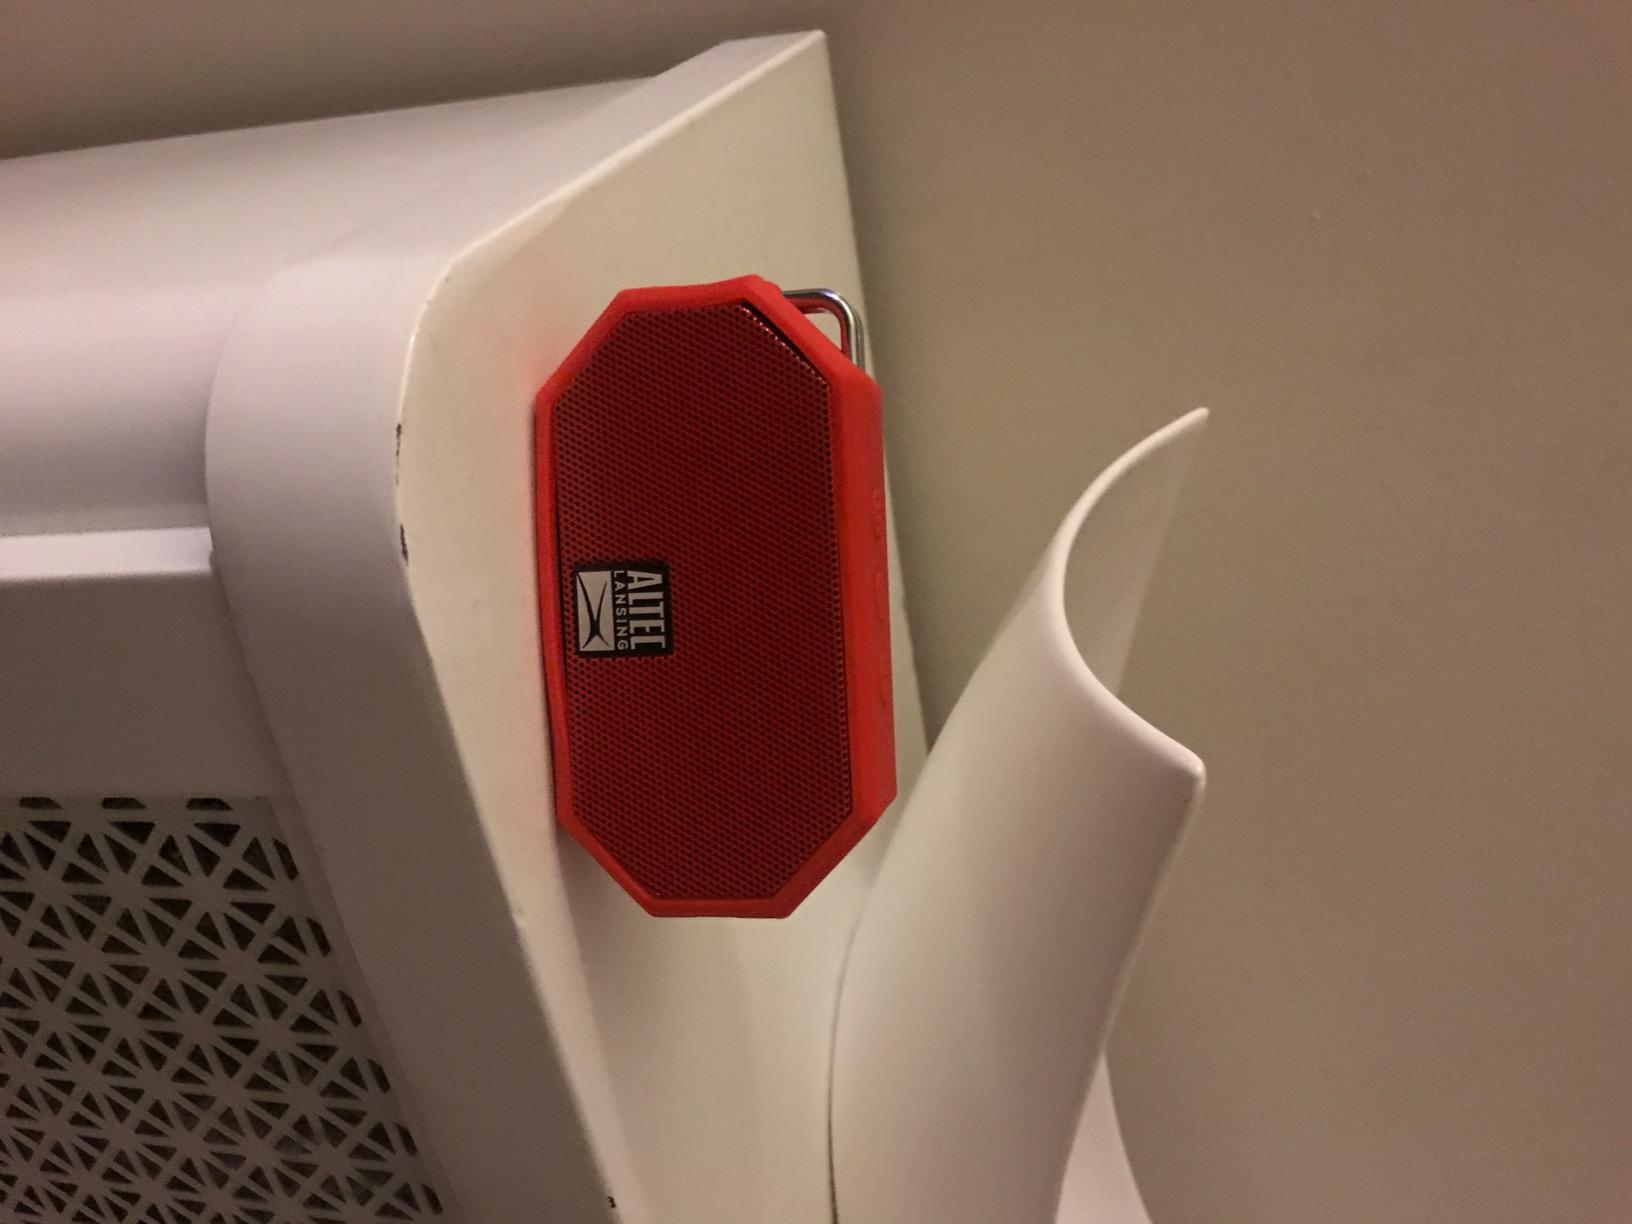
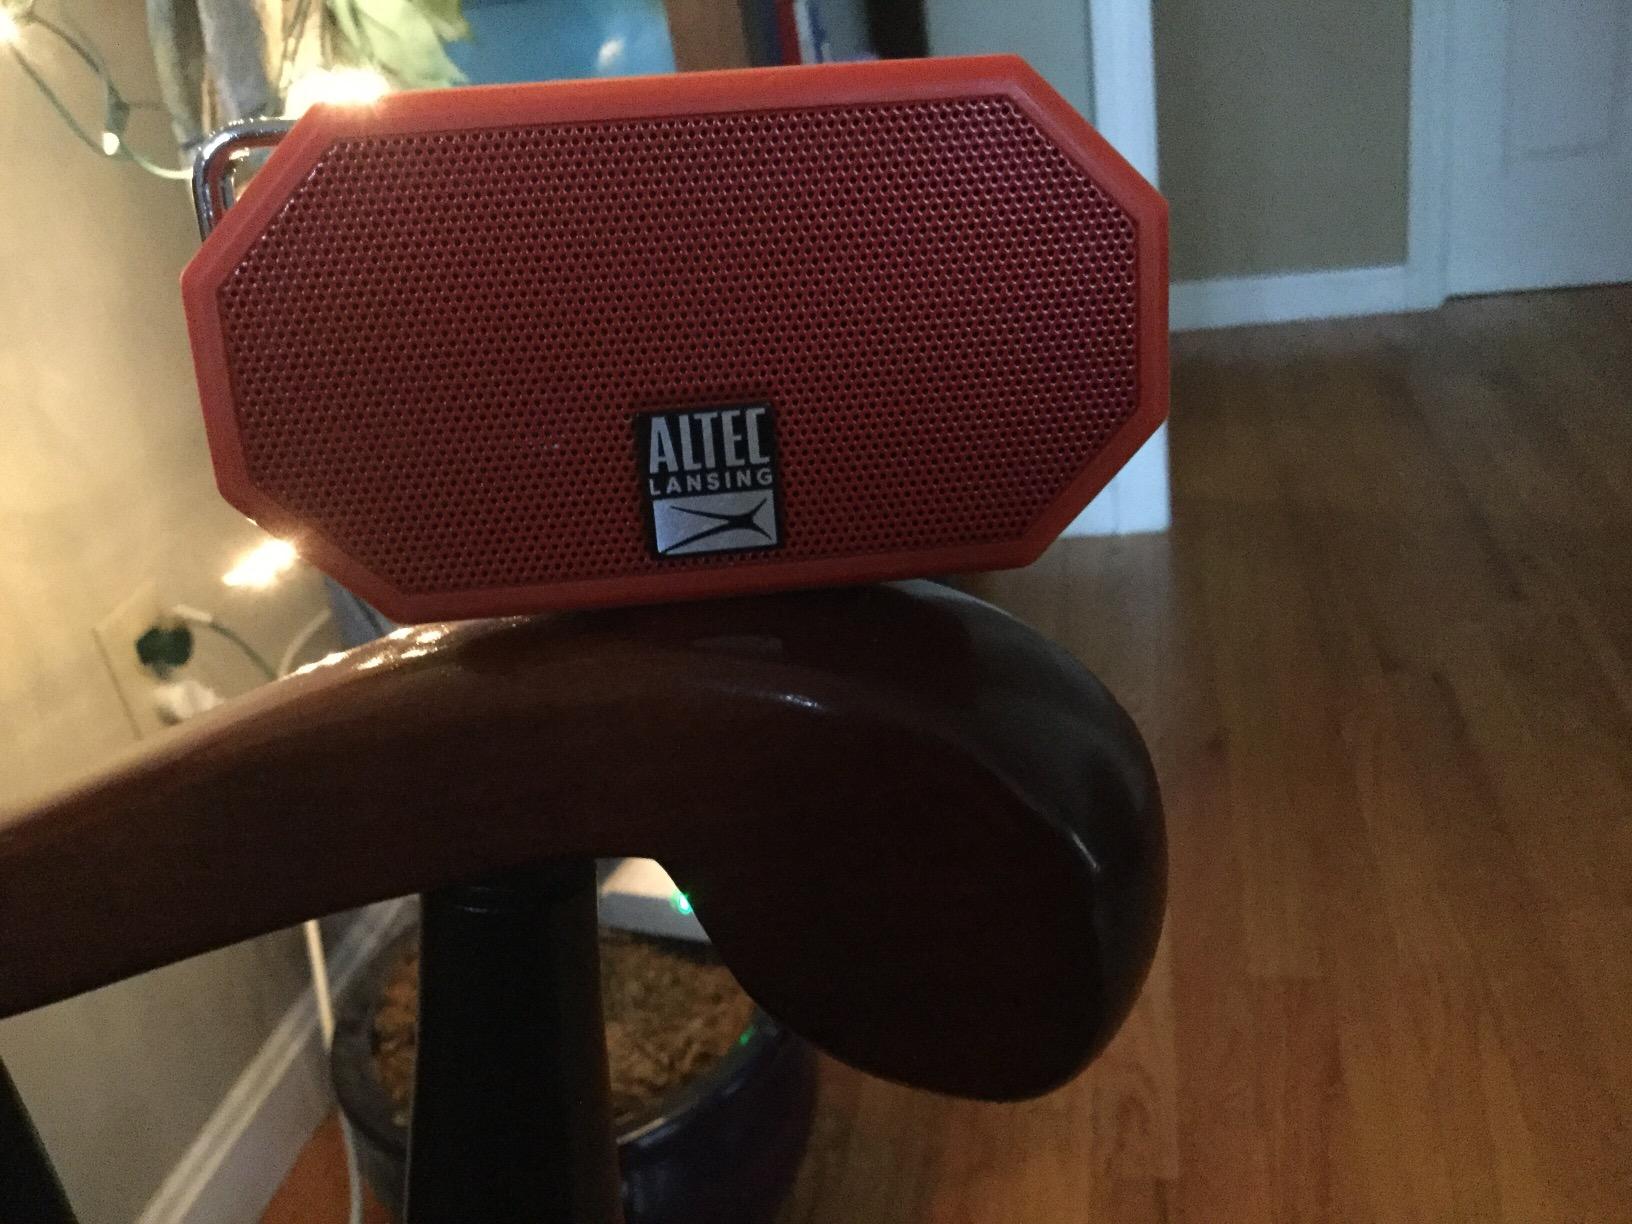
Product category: speaker
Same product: yes